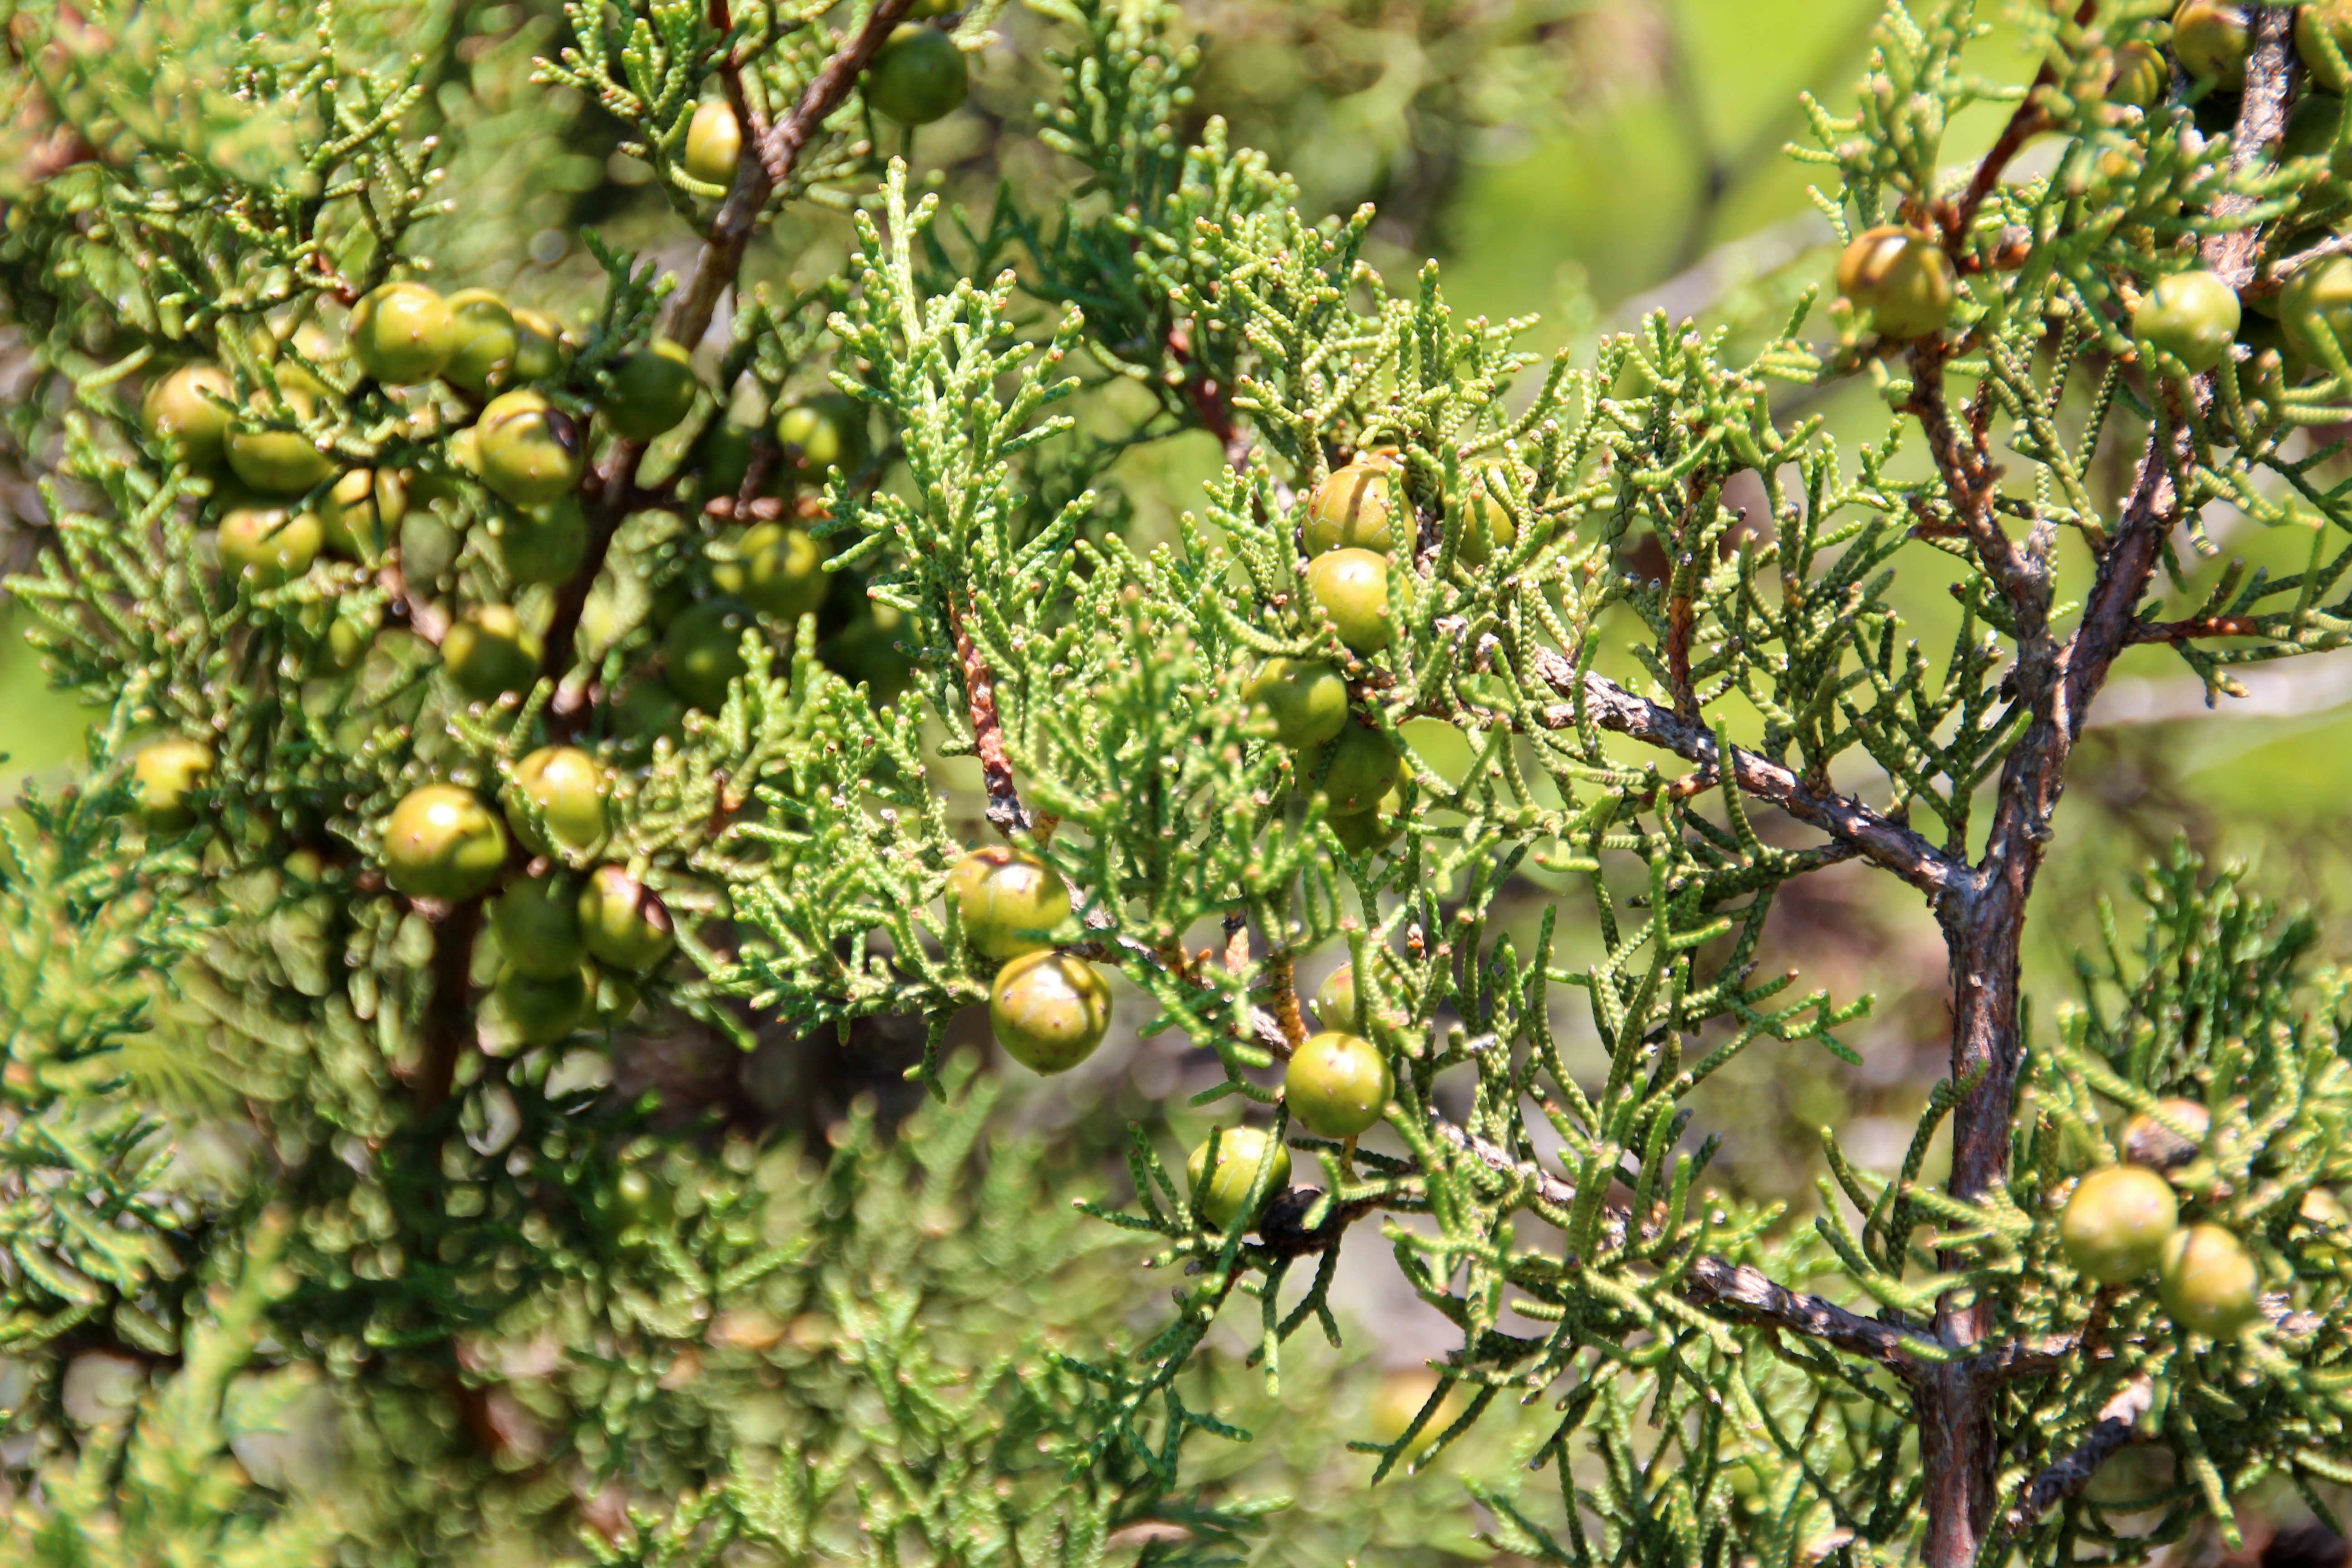
tree, nature, forest, branch, blossom, plant, fruit, berry, flower, food, green, produce, evergreen, flora, leaves, shrub, old tree, flowering plant, woody plant, land plant